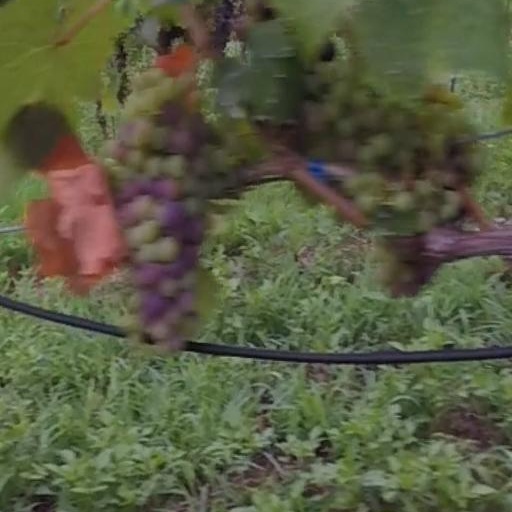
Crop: grape